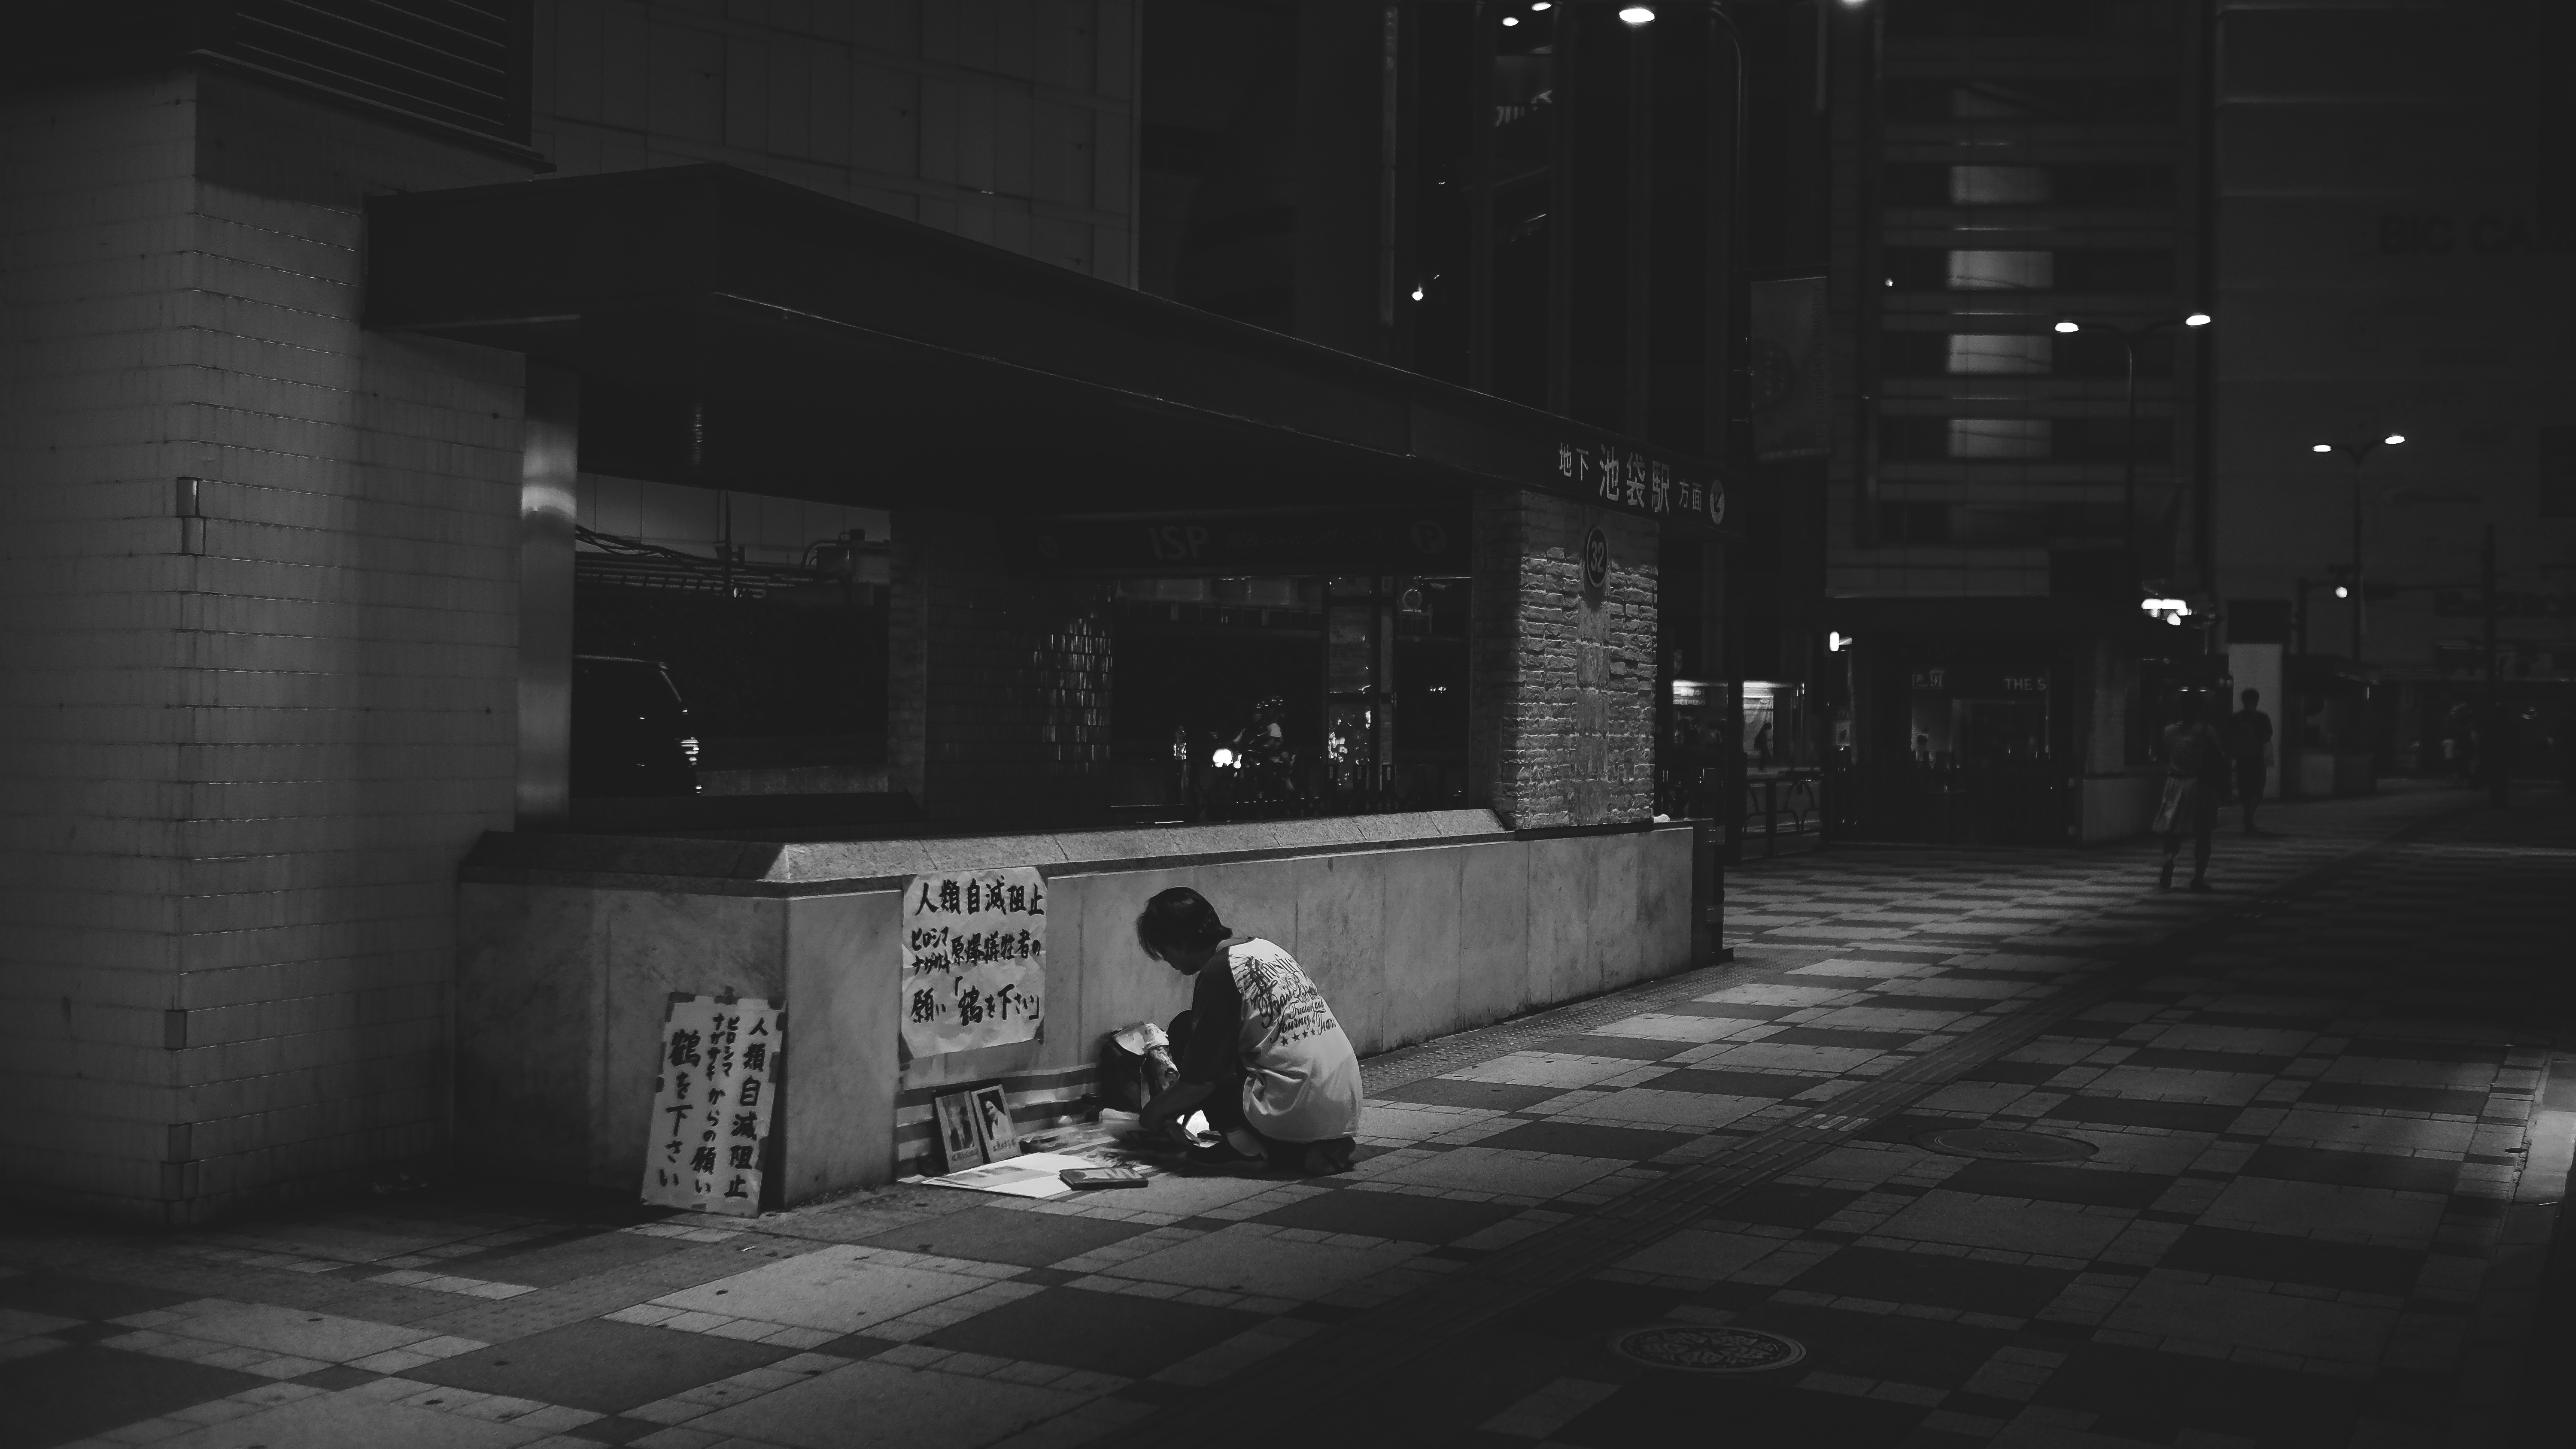
light, black and white, road, white, street, night, photography, shadow, darkness, black, monochrome, lighting, shape, screenshot, monochrome photography, film noir